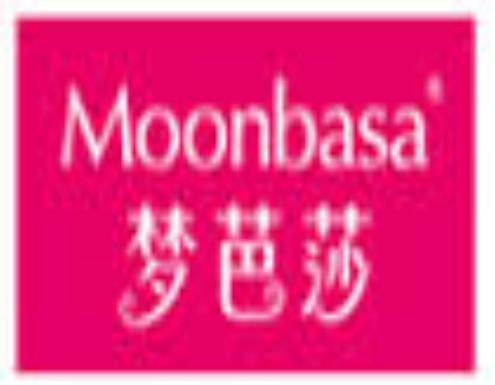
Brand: moonbasa
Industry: Clothes